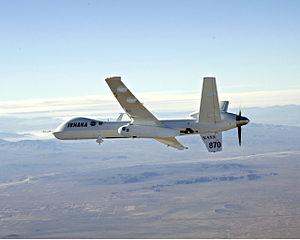
Le General Atomics MQ-9 Reaper est un drone de combat construit par General Atomics pour l'United States Air Force. D'autres pays l'ont également acheté.